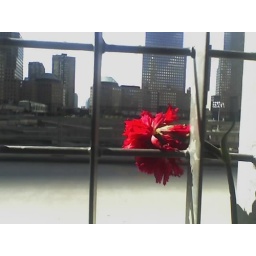
&amp;quot;Memories of Love and Steel&amp;quot; - a flower placed in the fence around the Ground Zero site.